Orenburg Oblast

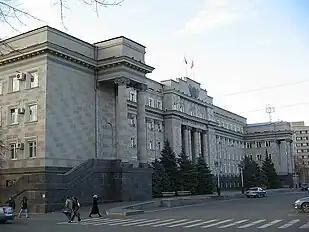
The House of the Soviets (oblast administrative centre)

Orenburg Oblast (also Orenburzhye) is a federal subject of Russia (an oblast), mainly located in Eastern Europe, with some land in the southern and eastern portions of the oblast falling within Asia. Its administrative center is the city of Orenburg. From 1938 to 1957, it bore the name Chkalov Oblast in honor of Valery Chkalov. As of the 2021 Census, the oblast had a population of 1,862,767, down from 2,033,072 in the 2010 Census.